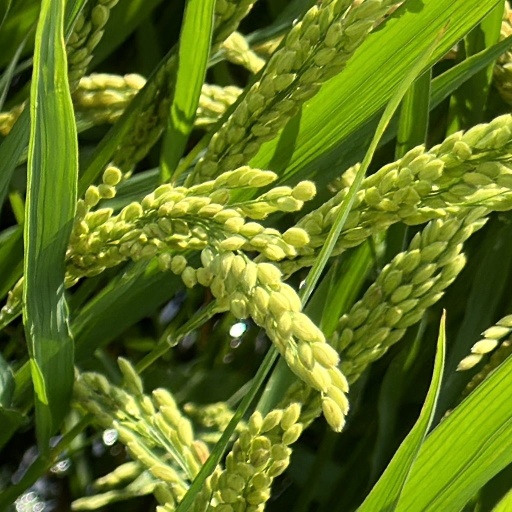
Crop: rice